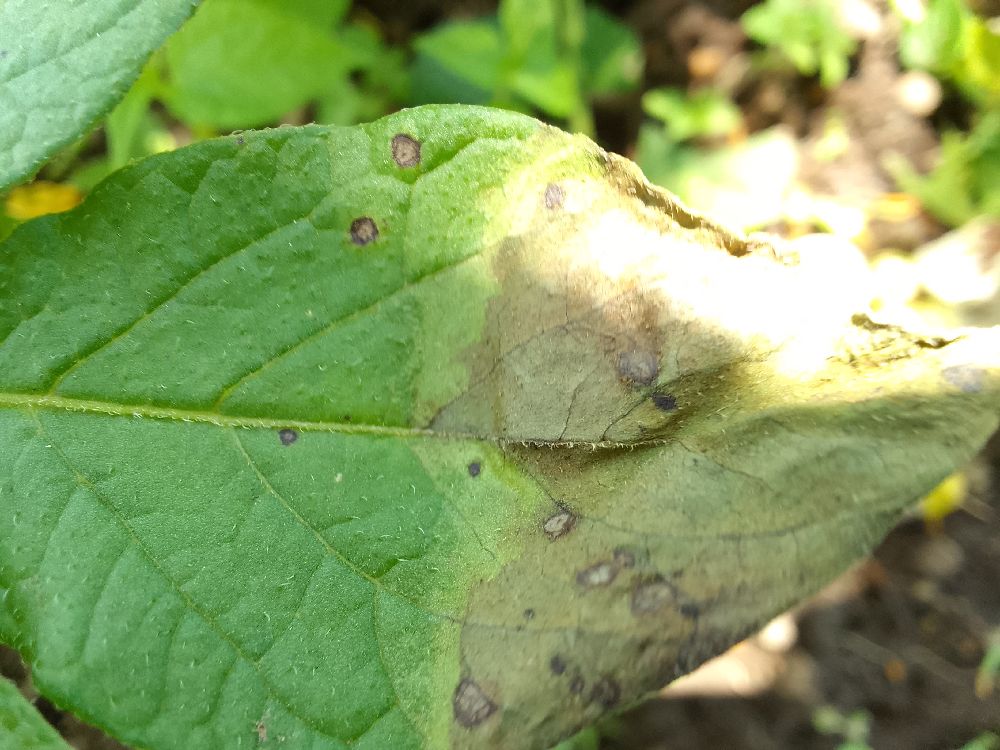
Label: Late blight